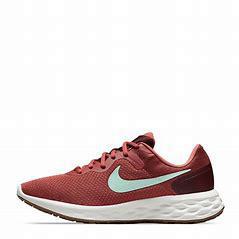
Brand: Nike
Model: Revolution 6 Next Nature